The Pirate Bay

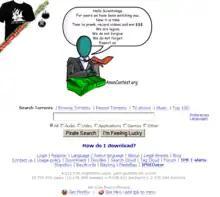
A contest by Project Chanology advertised at The Pirate Bay in December 2009

On 18 April 2011, Pirate Bay temporarily changed its name to "Research Bay", collaborating with P2P researchers of the Lund University Cybernorms group in a large poll of P2P users. The researchers published their results online on "The Survey Bay", as a public Creative Commons project in 2013. In January 2012, the site announced "The Promo Bay"; "doodles" by selected musicians, artists and others could be rotated onto the site's front page at a future date. Brazilian novelist Paulo Coelho was promoted, offering a collection of his books for free download. By November, 10,000 artists were reported to have signed up. TPB preserves a dated collection of exhibited logos. On 2 December 2012, some ISPs in the UK such as BT, Virgin Media, and BE started blocking "The Promo Bay" but stopped a few days later when the BPI reversed its position.